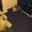
Label: bed